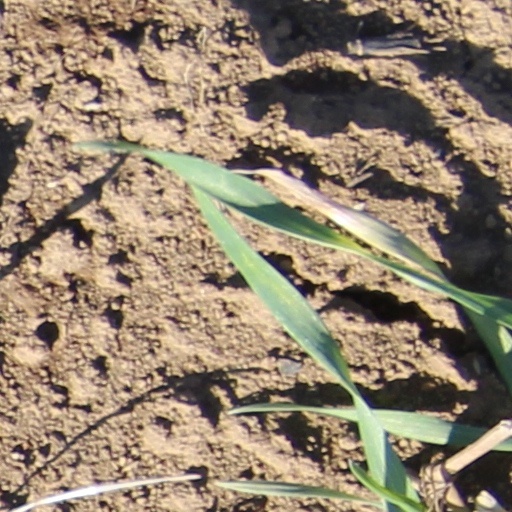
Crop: wheat